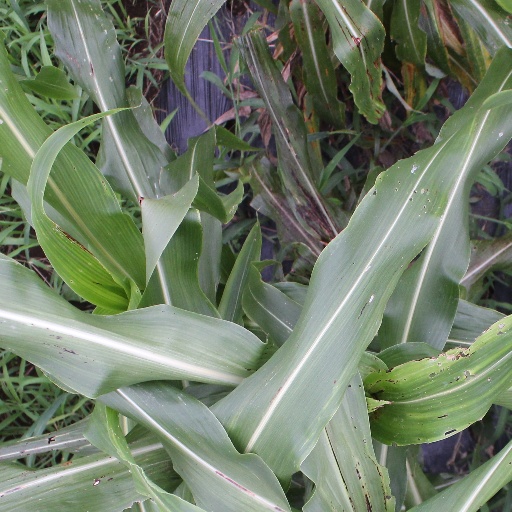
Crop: sorghum